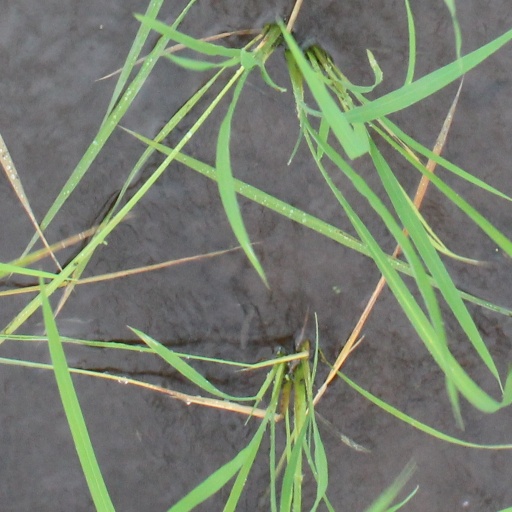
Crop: rice